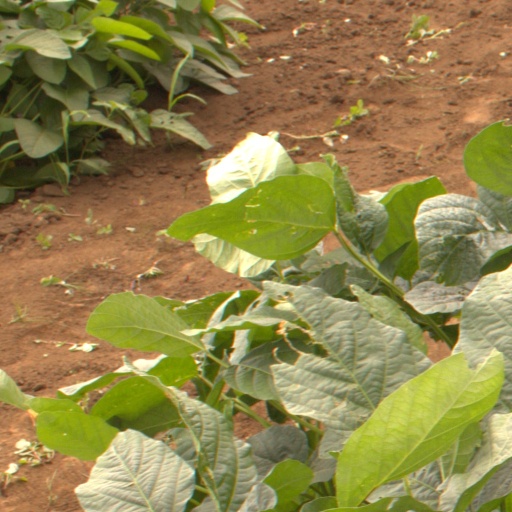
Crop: soybean